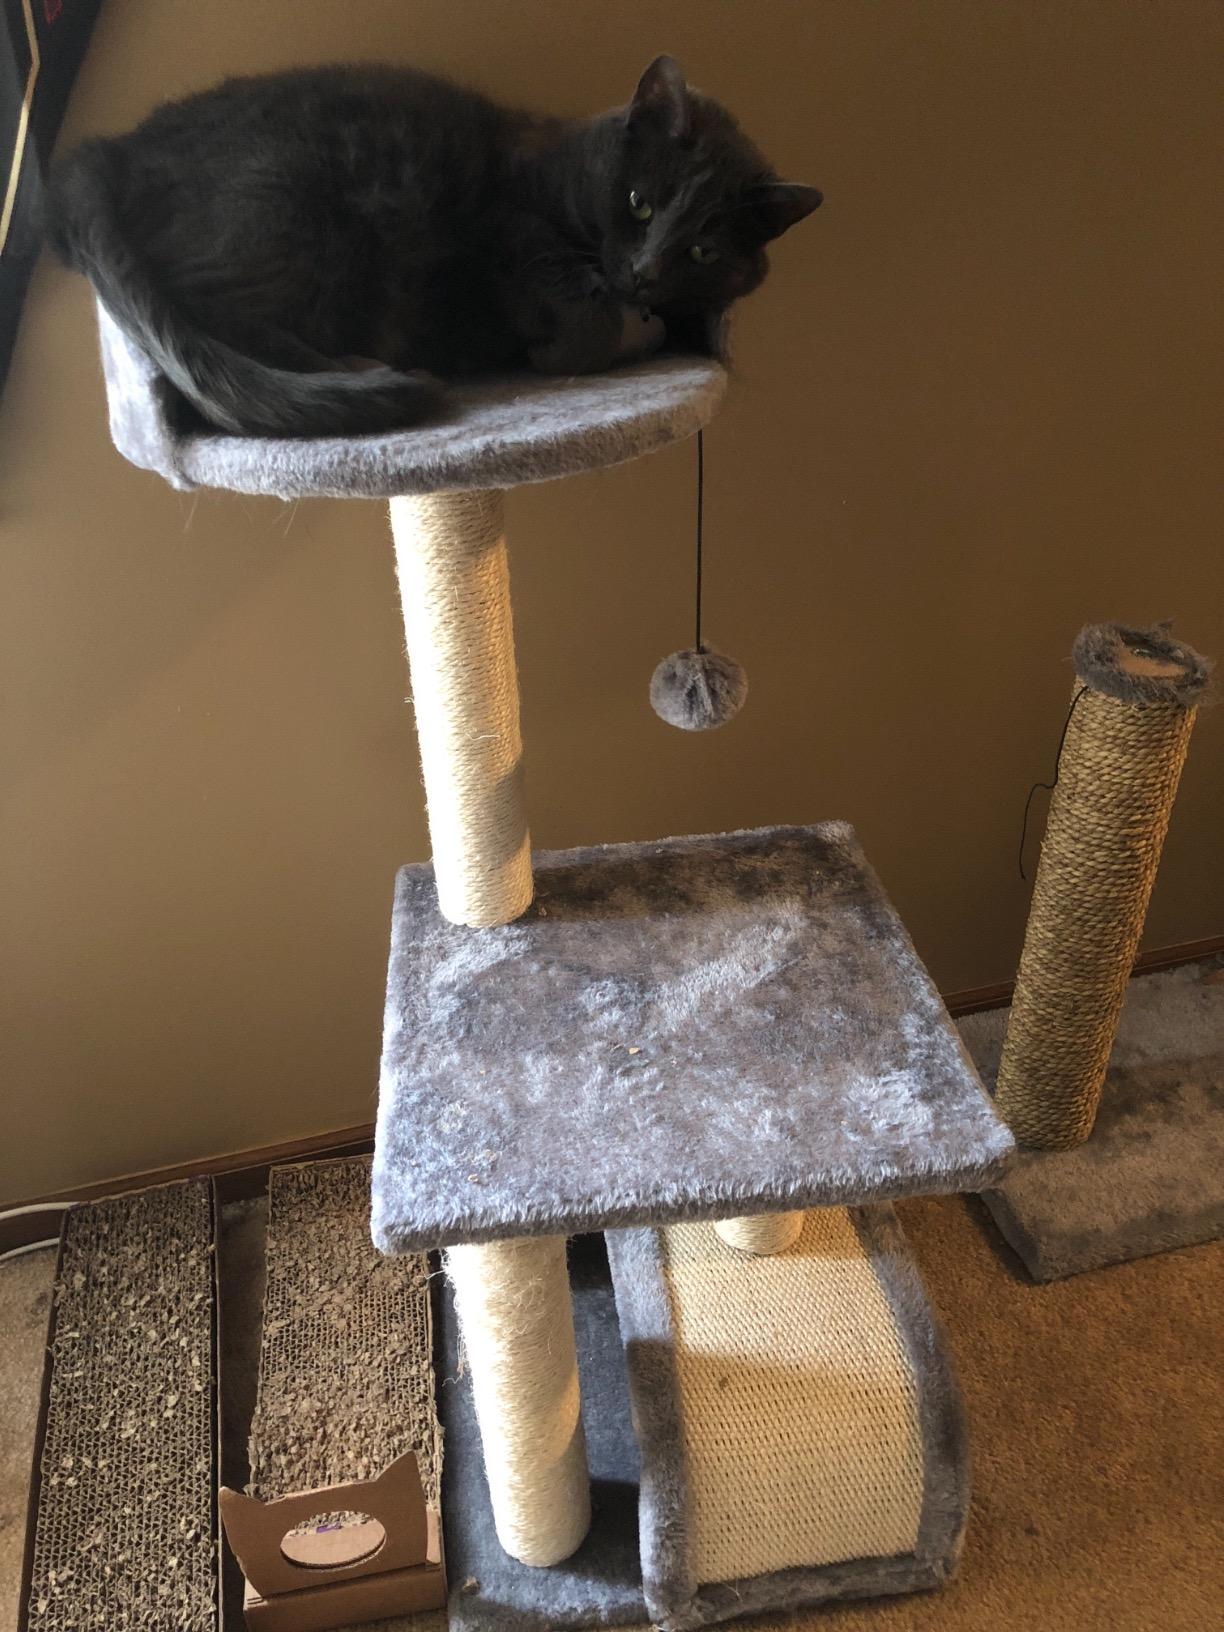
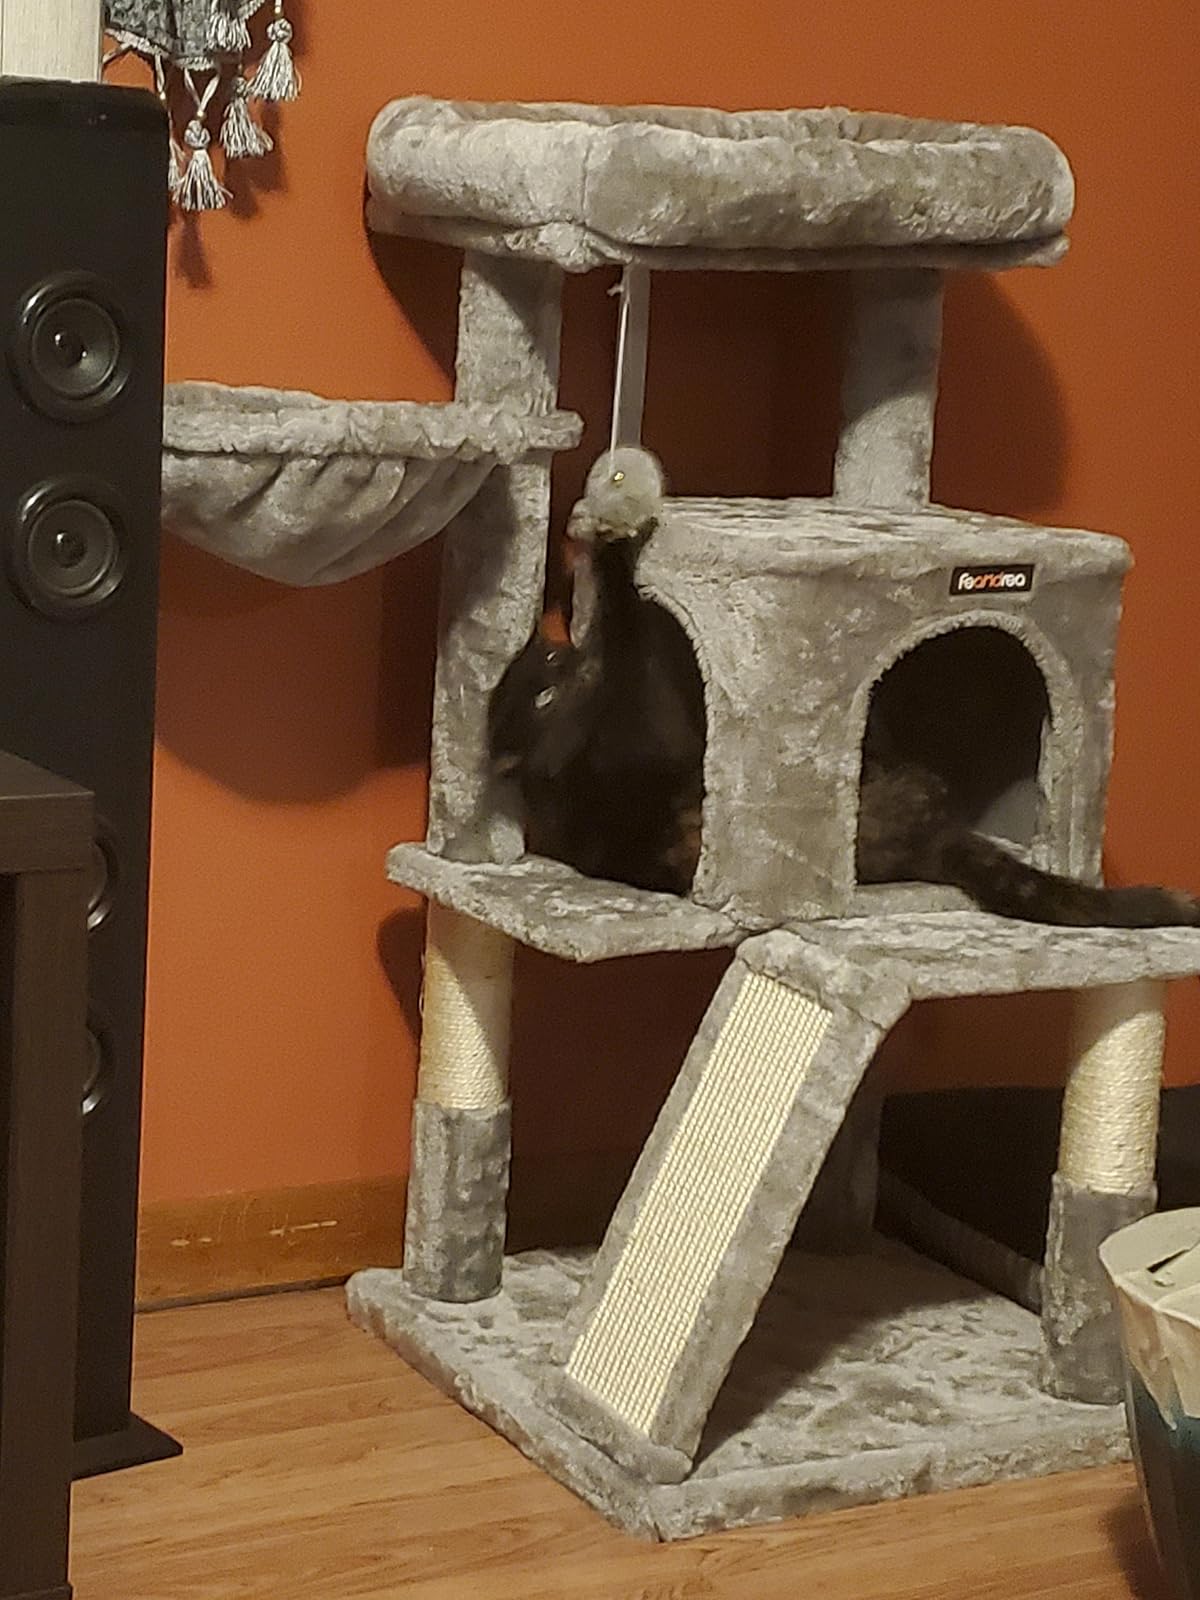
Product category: items_cat tree
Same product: no